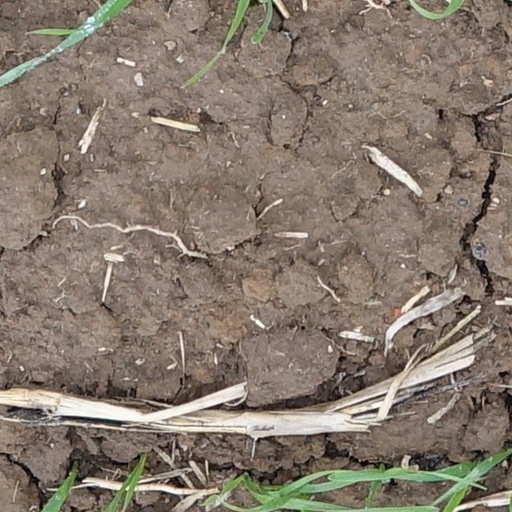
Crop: wheat